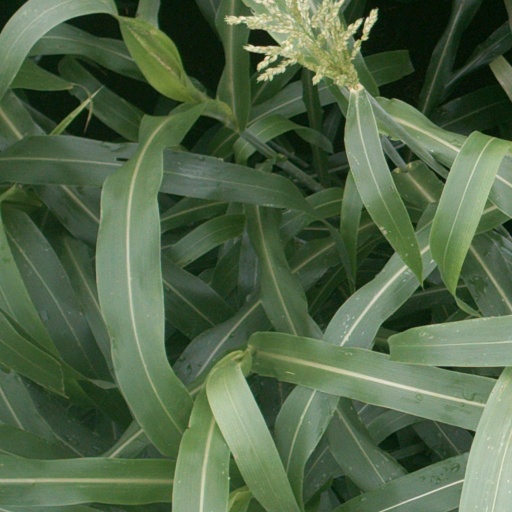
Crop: sorghum